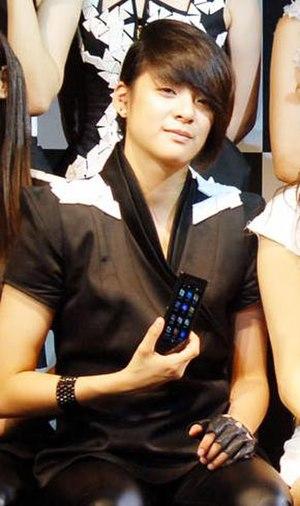
Amber Joséphine Liu, plus simplement connue par son prénom Amber, née le 18 septembre 1992 à Los Angeles en Californie, est une chanteuse, danseuse, présentatrice télé et parolière américaine d'origine taïwanaise.